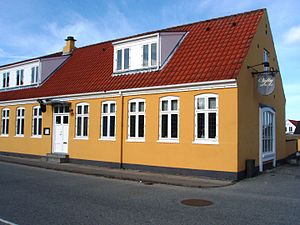
Gammel Vejlby Kro
Gammel Vejlby Kro marts 2009
w:da:Gammel Vejlby Kro
Gammel Vejlby Kro var en gourmetrestaurant i Vejlby i Risskov, Århus.